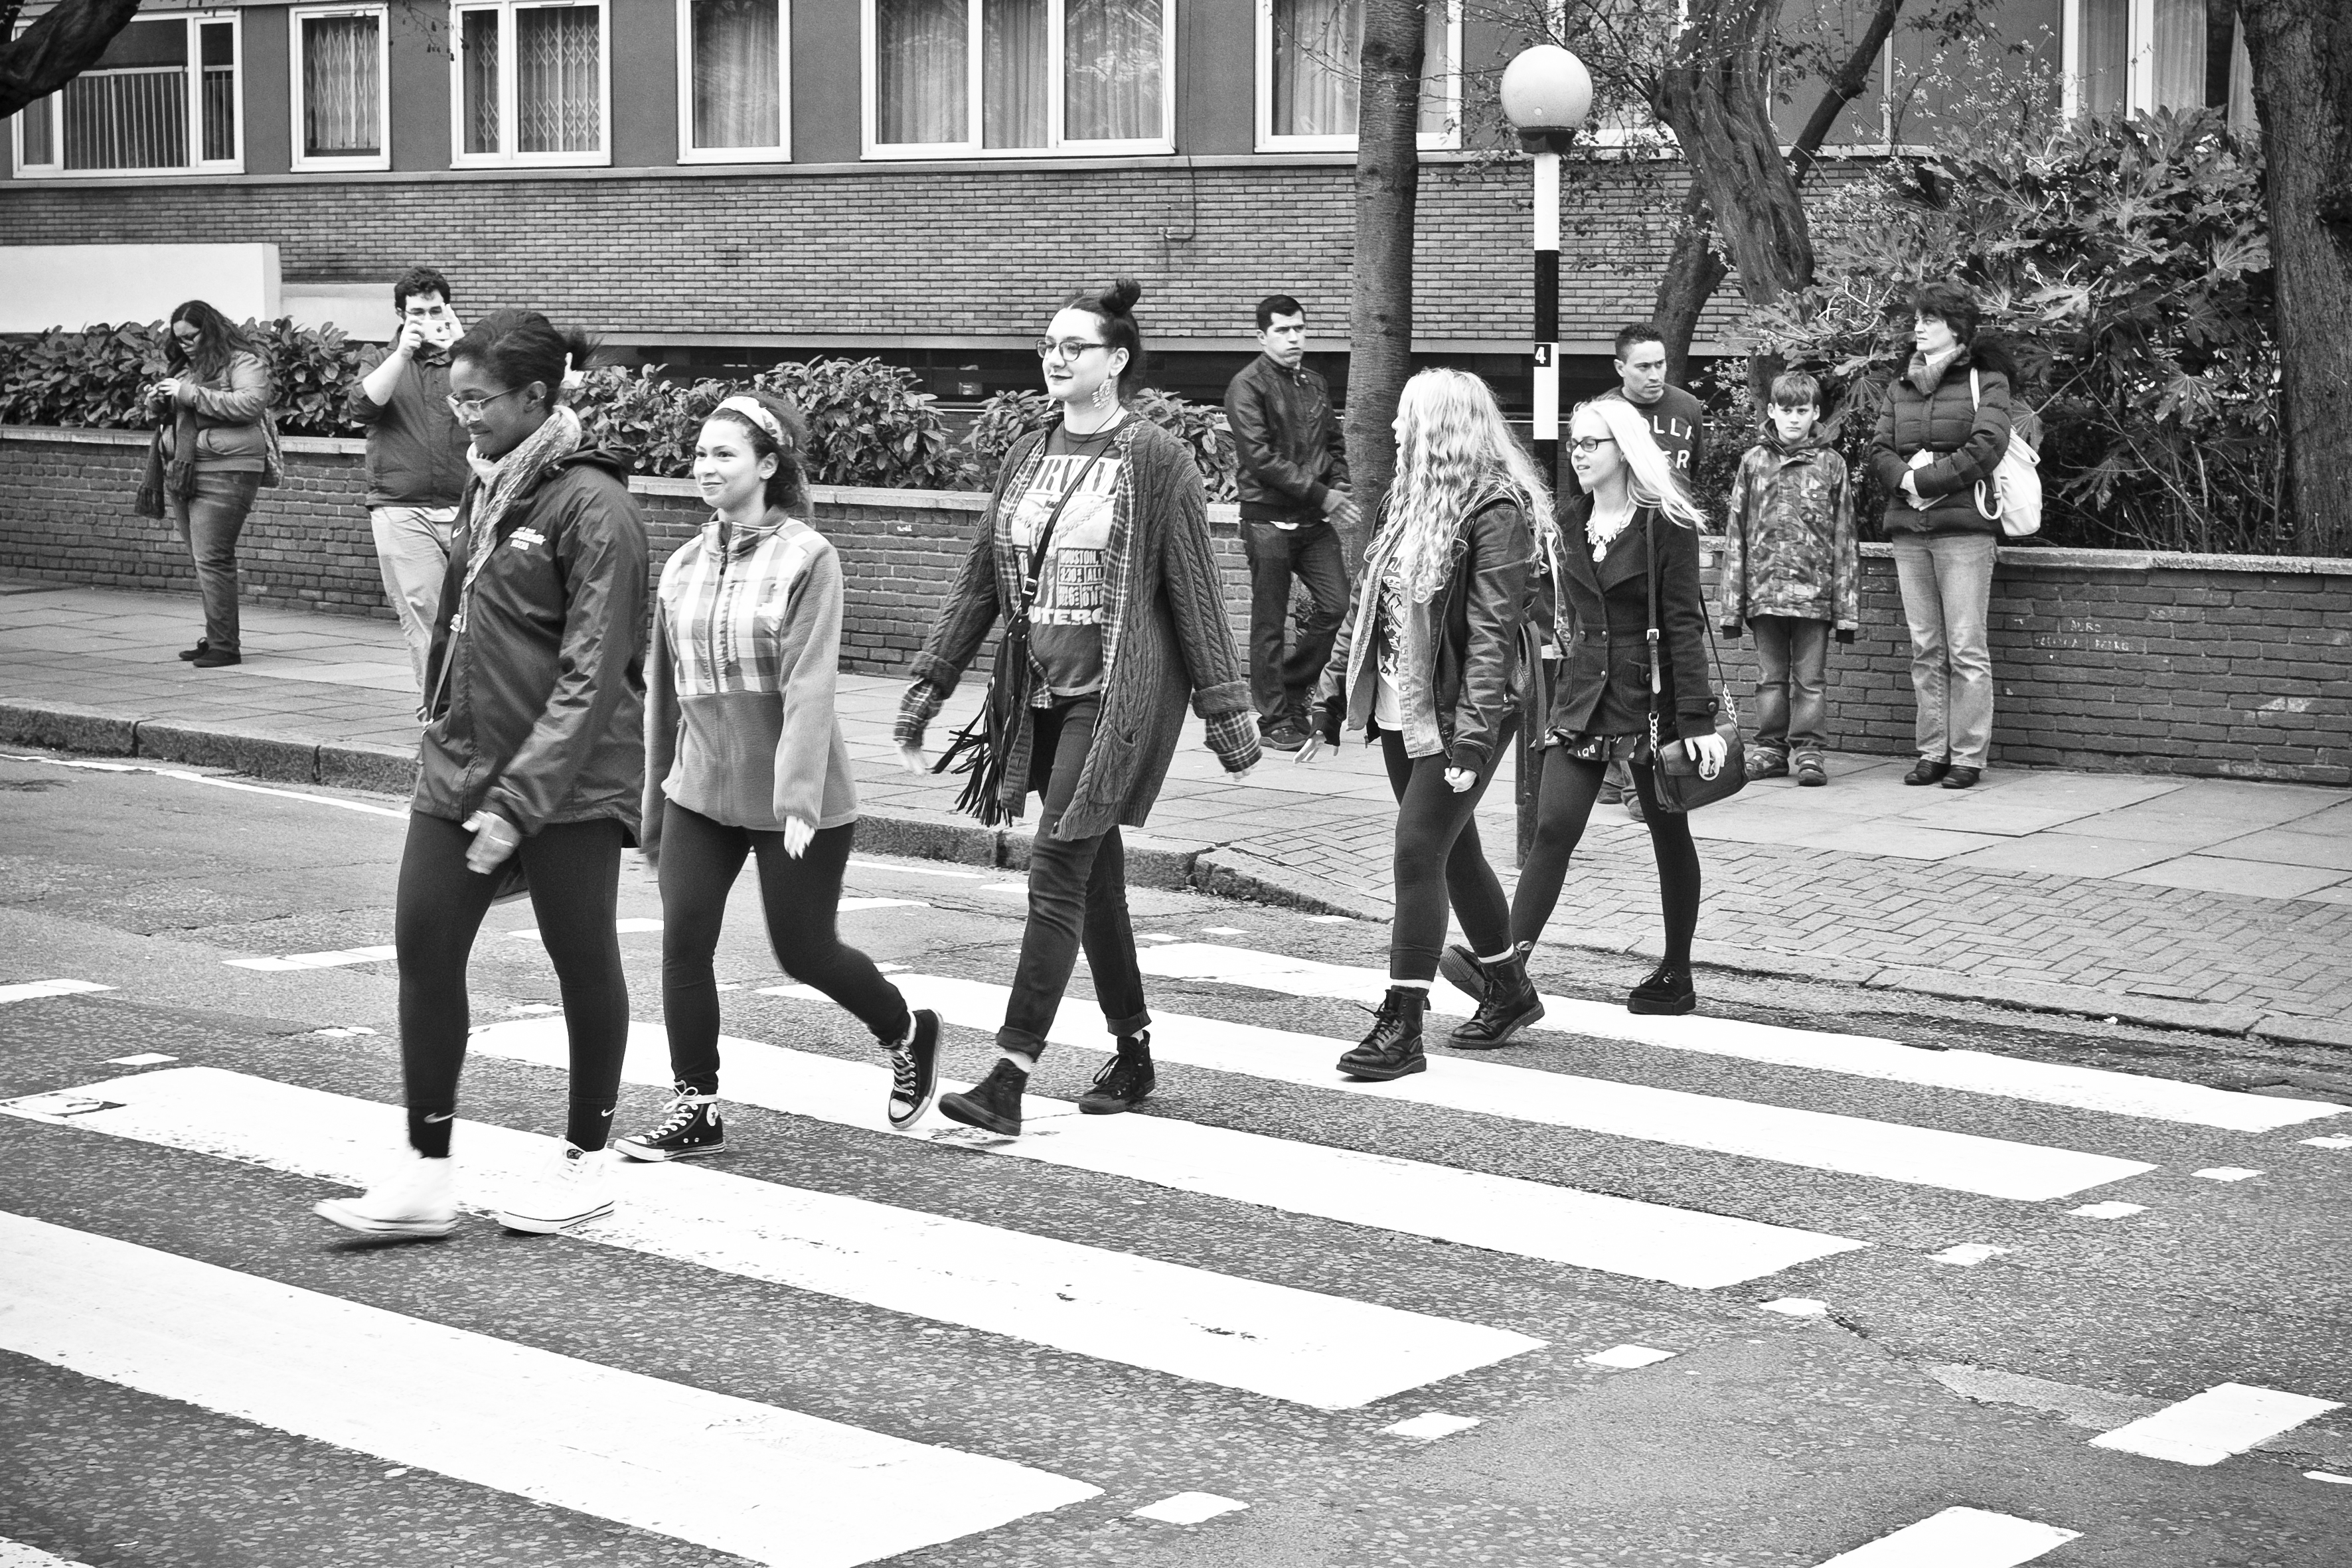
pedestrian, black and white, people, road, street, urban, crowd, travel, fujifilm, market, monochrome, lane, uk, england, bw, blackandwhite, blackwhite, london, infrastructure, ngc, photograph, noiretblanc, fuji, zebra crossing, fujixt1, fujix, abbeyroad, pedestrian crossing, monochrome photography